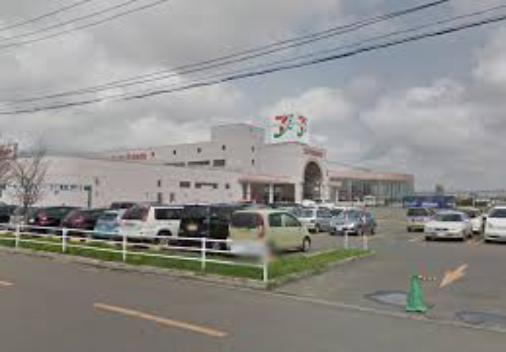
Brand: Ito-Yokado
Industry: Others